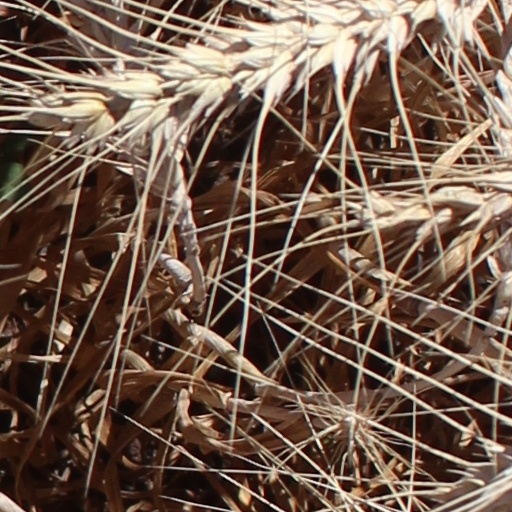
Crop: wheat